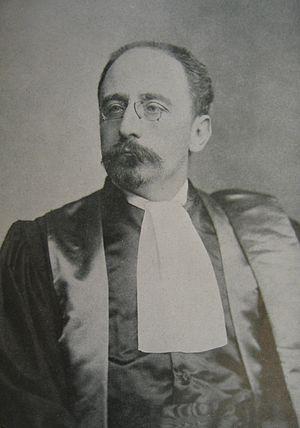
Officier de la